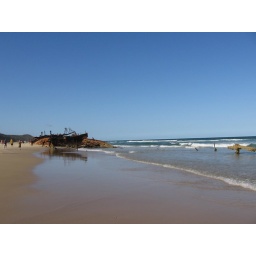
I think it's been sitting there since 1935, just sinking in the sand